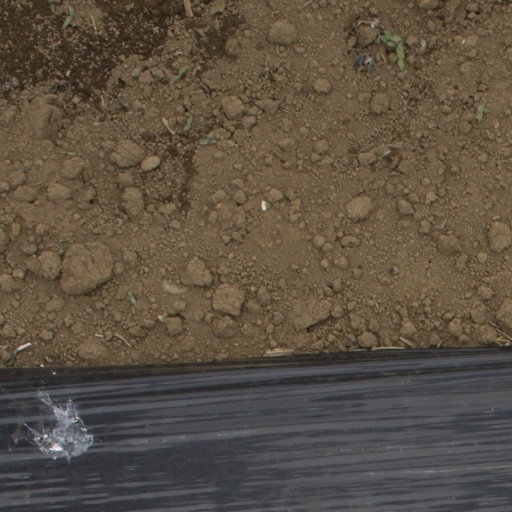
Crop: Jerusalem artichoke